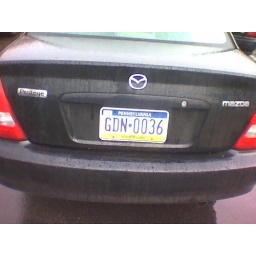
drewzhrodague - 0507 - no parking brake equals moving car in lot license plate